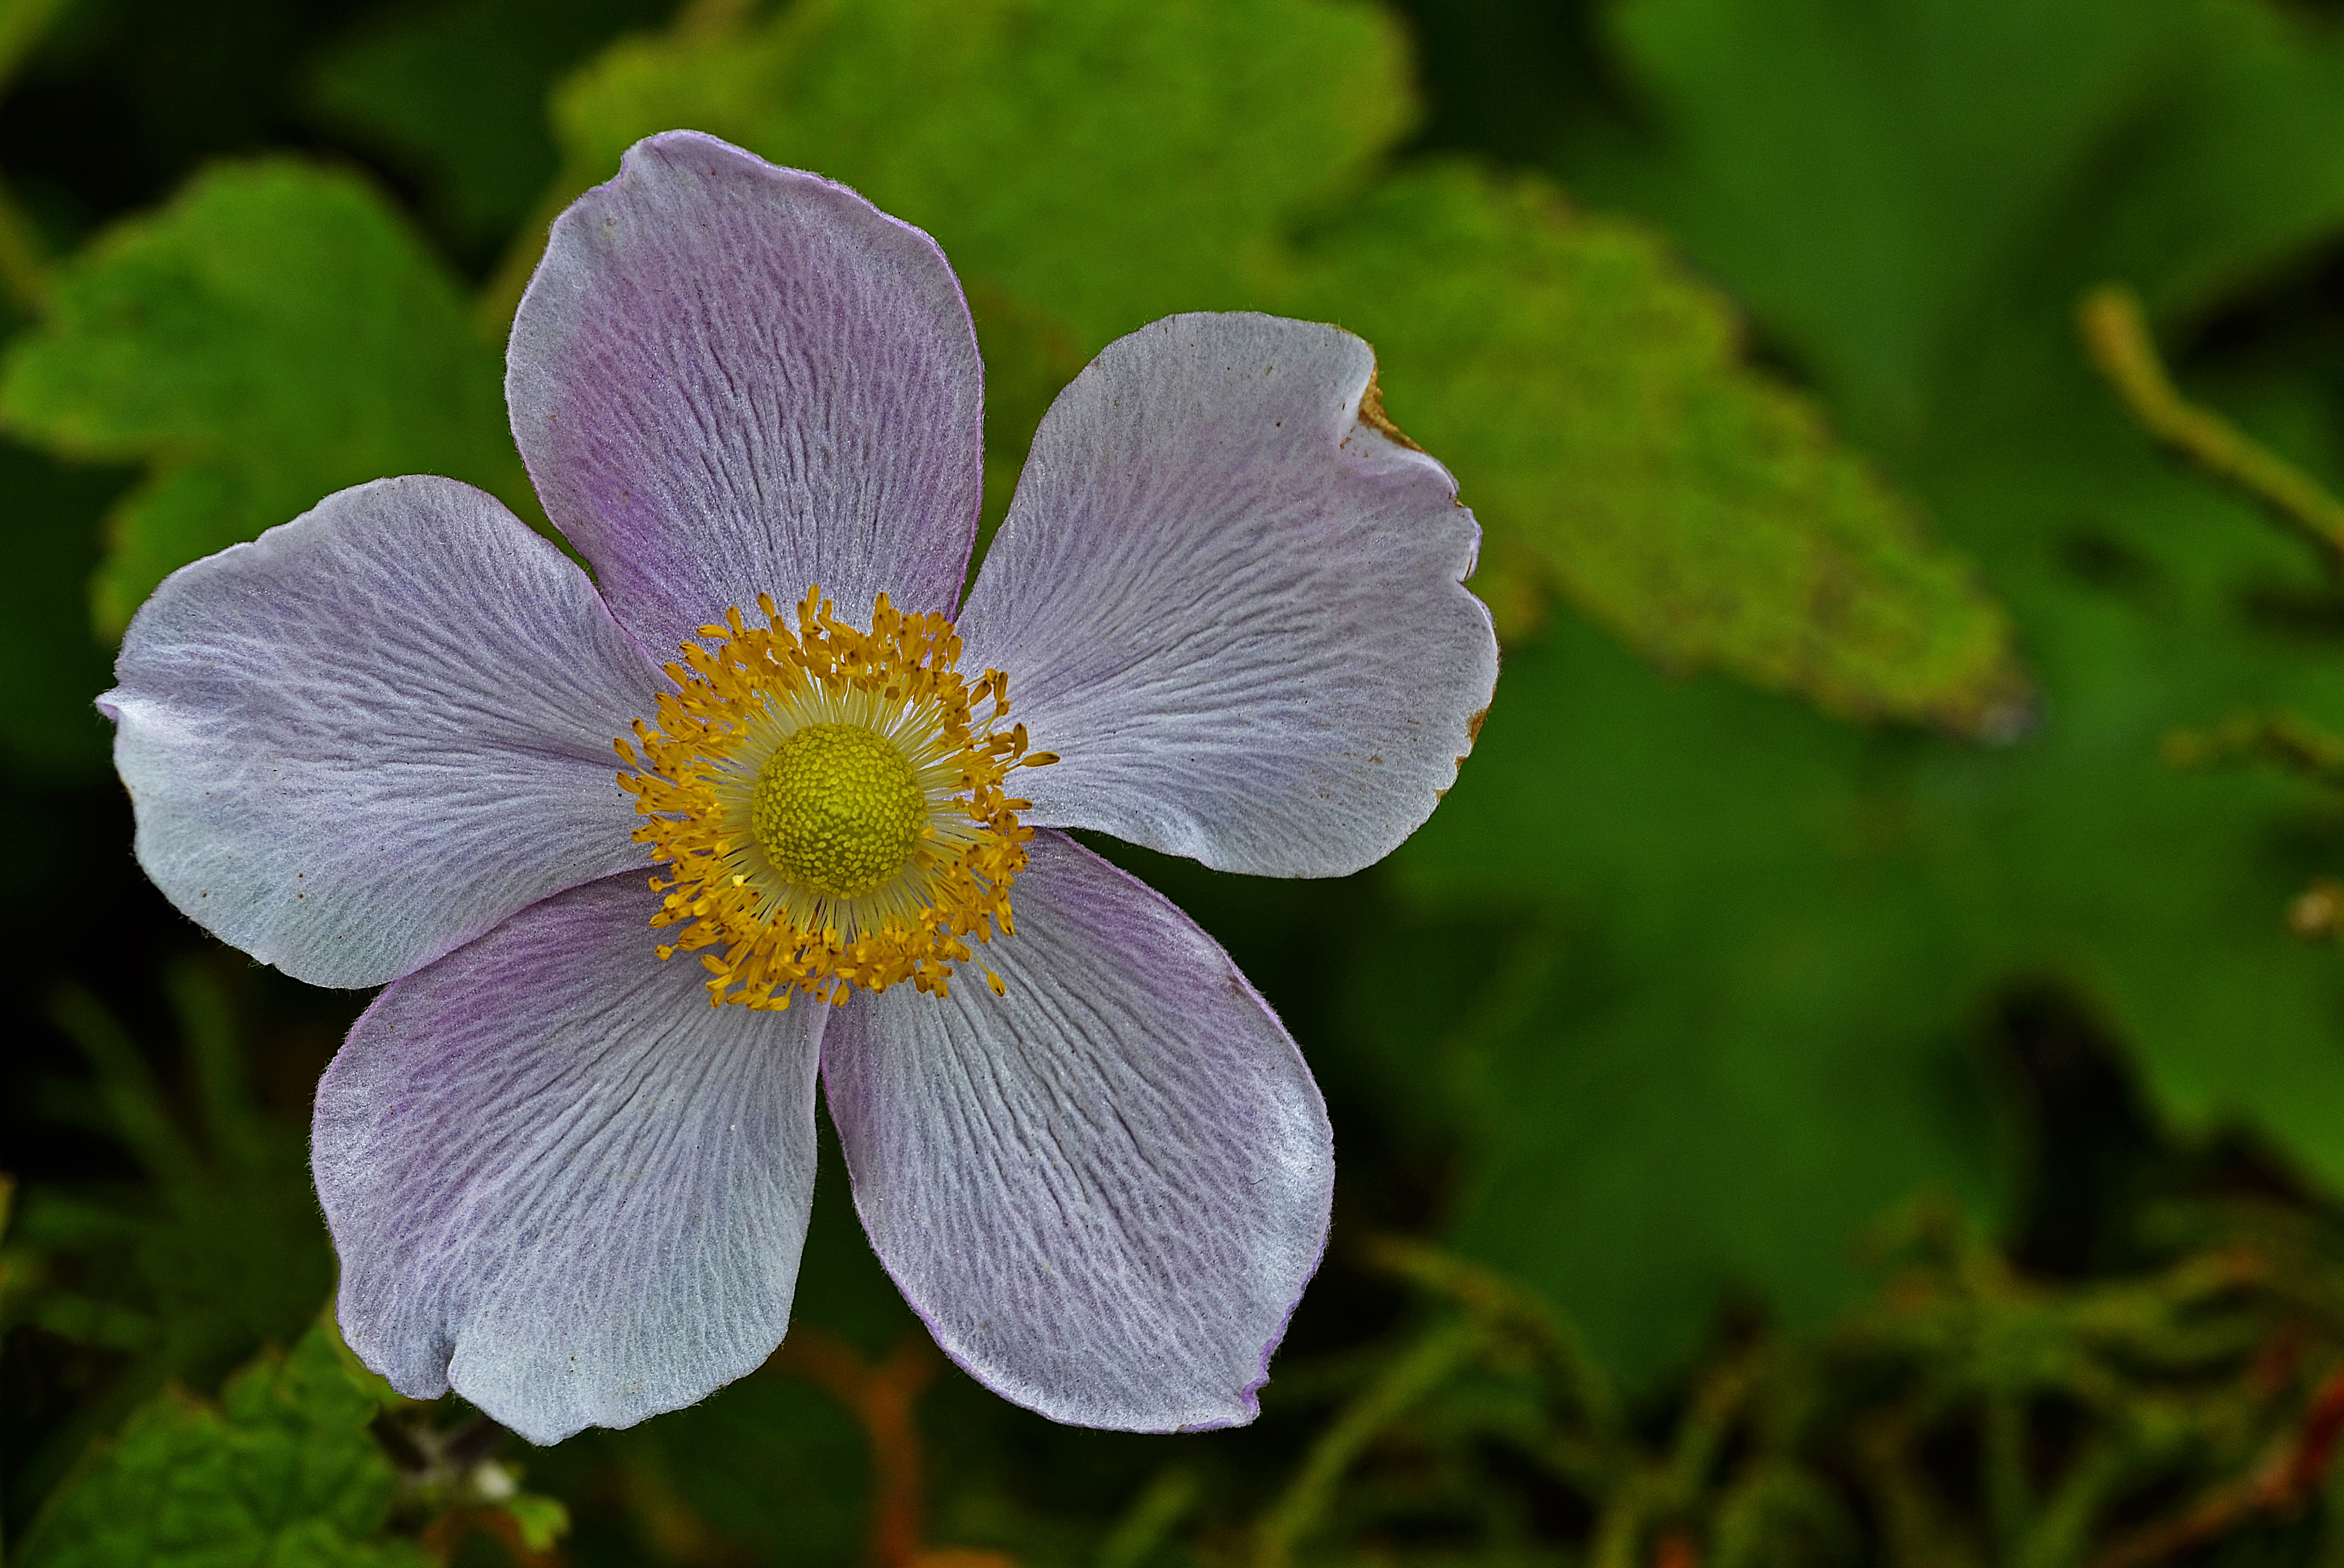
nature, blossom, plant, flower, petal, bloom, floral, macro, botany, flora, botanical, wildflower, mauve, anemone, viola, macro photography, flowering plant, land plant, violet family, grapeleaf anemone